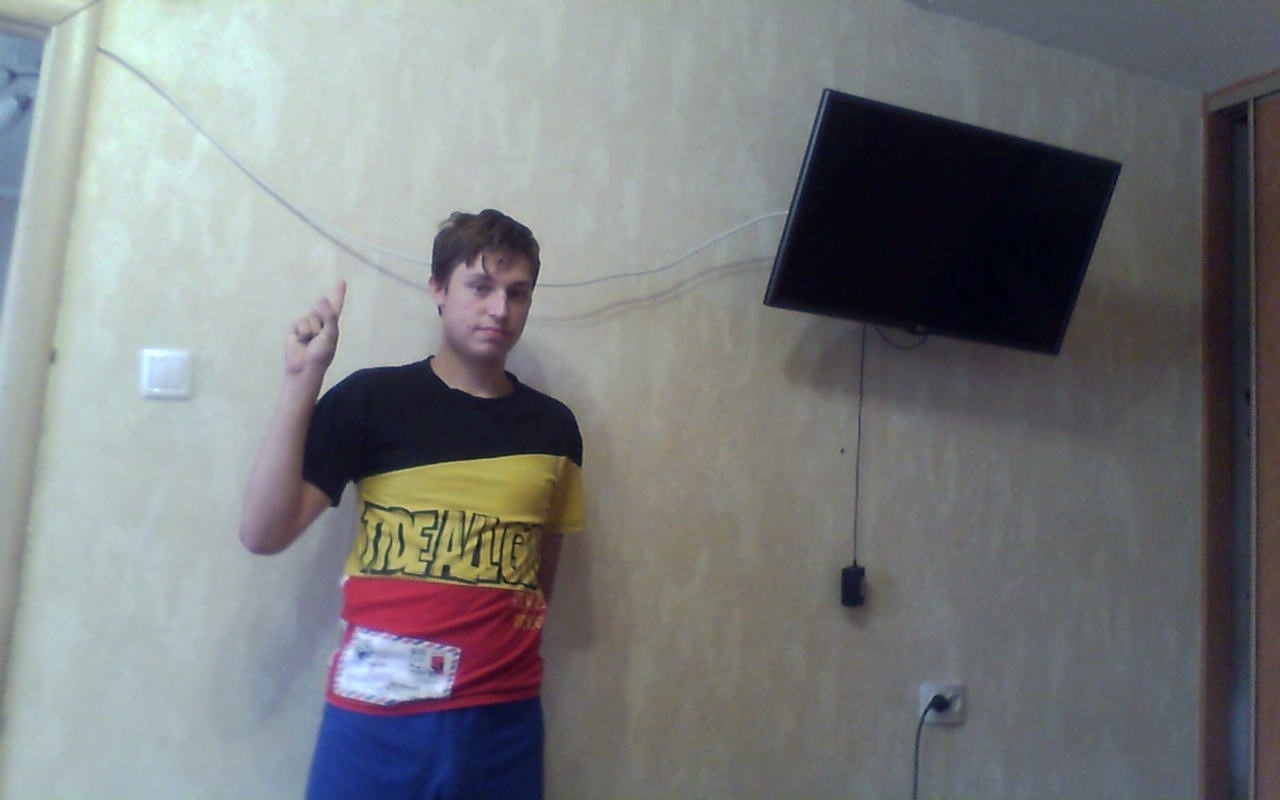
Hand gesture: one